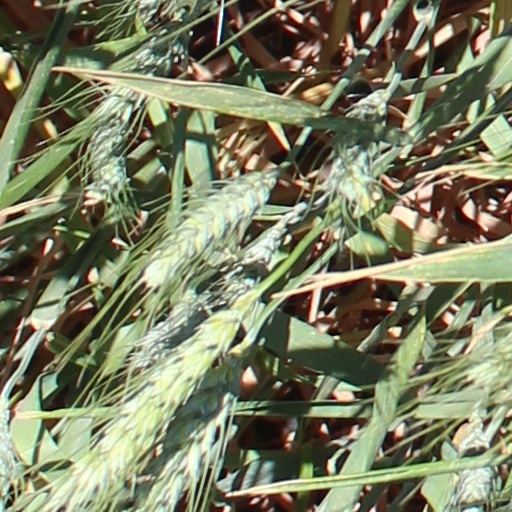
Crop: wheat